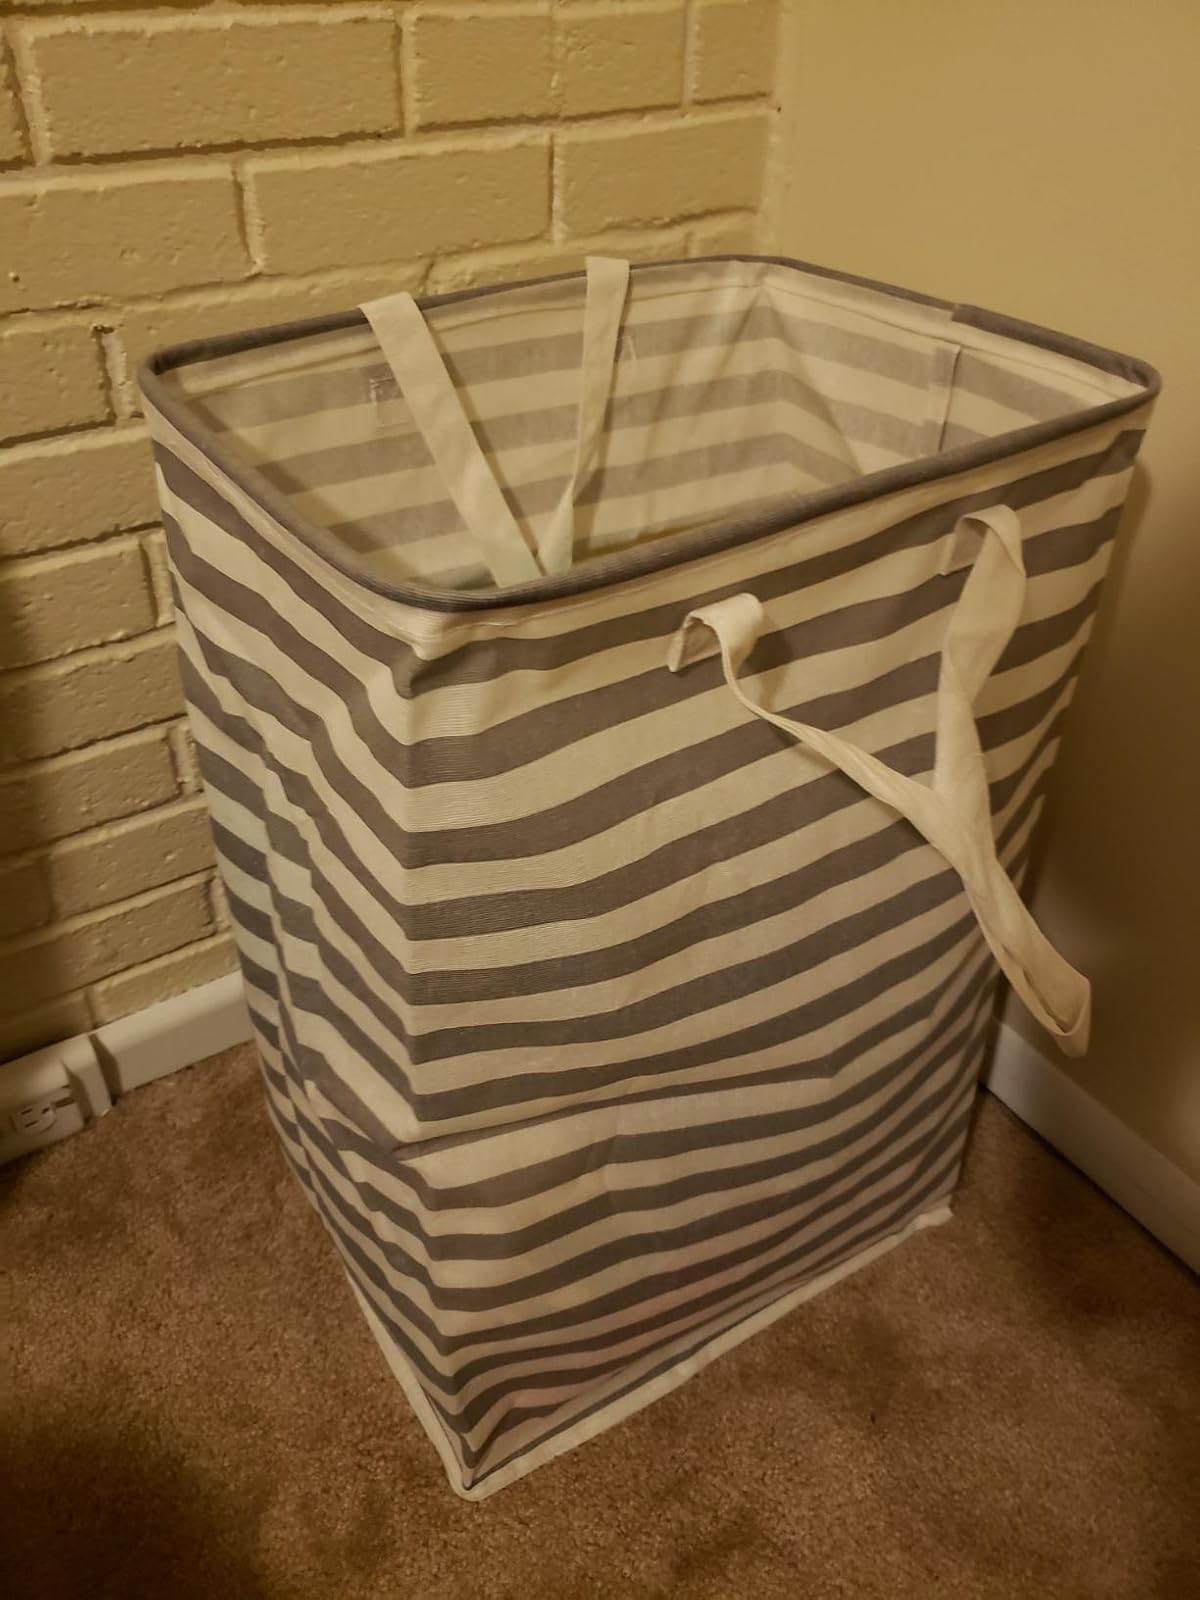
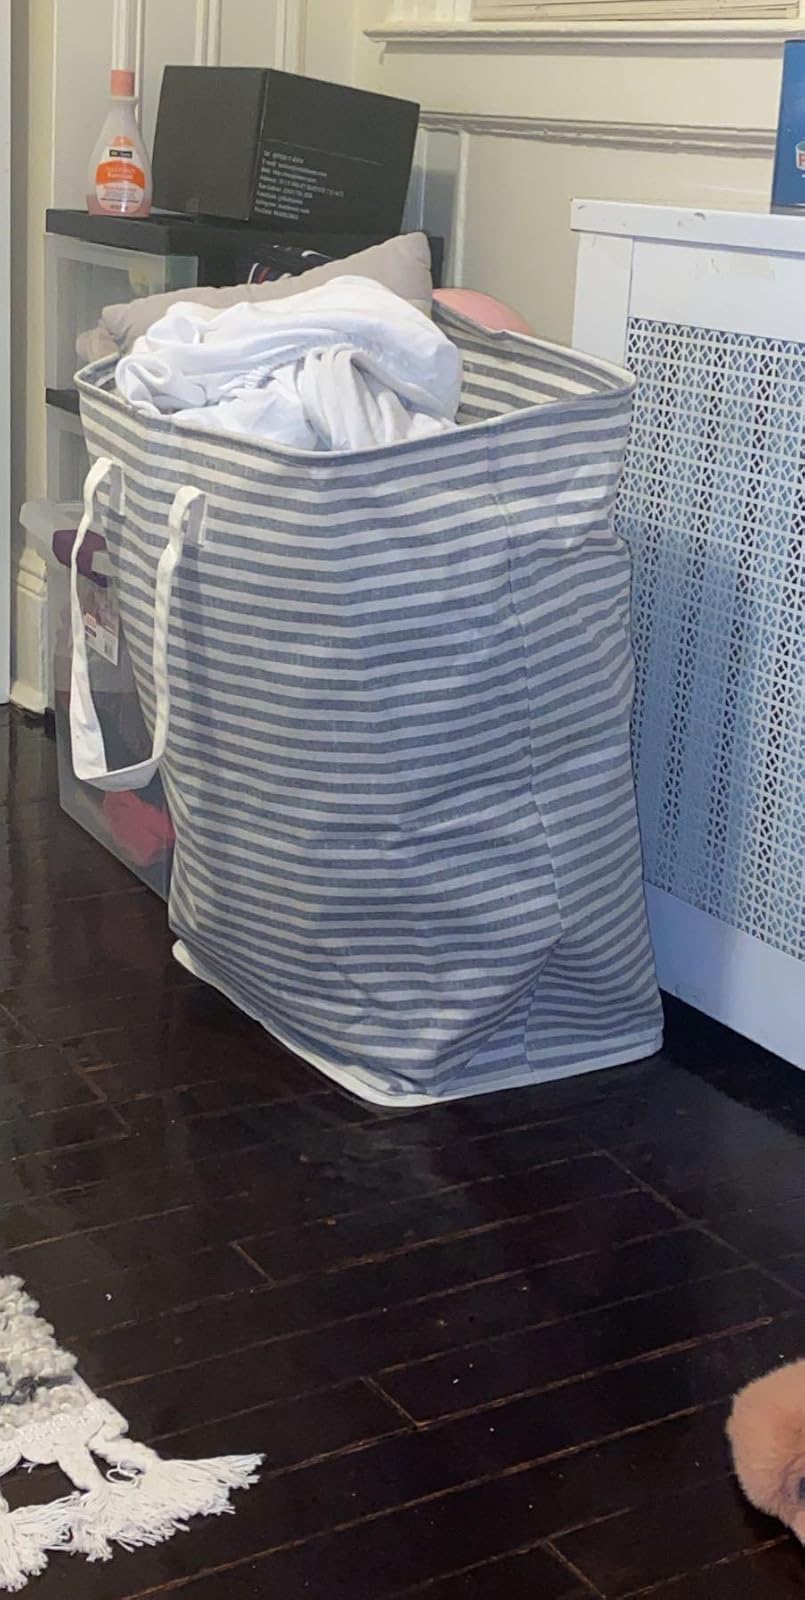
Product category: items_hamper
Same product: no